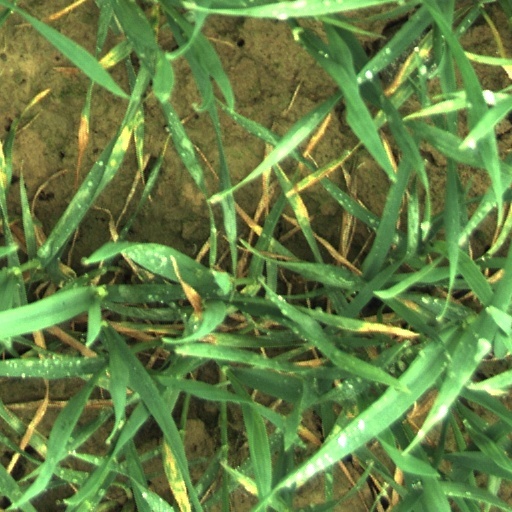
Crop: wheat